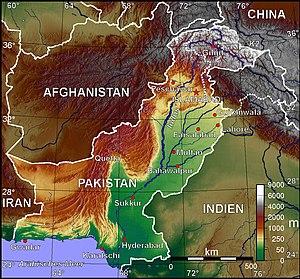
Vengez le vol 800 est un roman d'espionnage écrit par Gérard de Villiers, paru en 1997 aux éditions Gérard de Villiers. Il est le cent-vingt-cinquième roman de la série SAS. Comme tous les SAS parus au cours des années 1990, le roman a été édité lors de sa publication en France à 200 000 exemplaires.
Le Pakistan, en forme longue la république islamique du Pakistan, est une république islamique d'Asie du Sud entourée par l’Iran, l’Afghanistan, la Chine, l’Inde et la mer d'Arabie. Fondé le 14 août 1947 au terme de la partition des Indes sous la forme d'un État constitué de deux parties séparées par près de 1 600 km de territoire indien, avec comme dénominateur commun la religion musulmane, le pays se trouve réduit à sa partie occidentale en 1971 au terme de la guerre d'indépendance du Bangladesh. Depuis sa création, il entretient des relations tendues avec l’Inde en raison de prétentions territoriales concurrentes sur le Cachemire, les deux pays s'étant affrontés à travers trois guerres successives. En revanche, le Pakistan est un allié des États-Unis et entretient des relations cordiales avec la Chine. Le pays dispose de l’arme nucléaire après avoir fait des essais officiels en 1998.